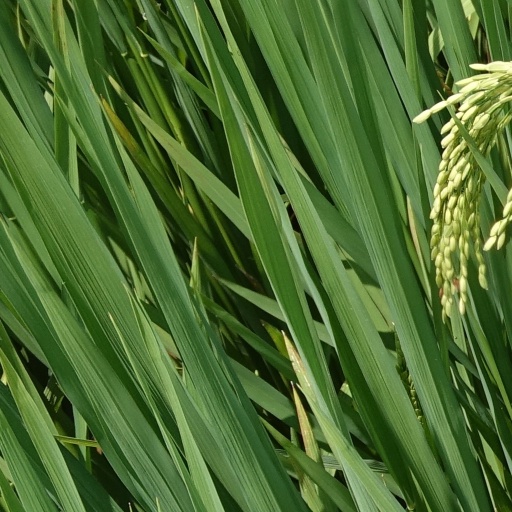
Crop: rice